Stahleck Castle

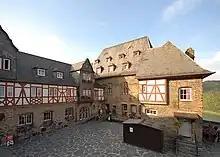
The "palas", between the longhouse (left) and the kitchen building (right)

Following the end of the war, Stahleck Castle was first used to billet French soldiers, before returning to use as a youth hostel in November 1947. The Health and Welfare Ministry of Rhineland-Palatinate opened a youth leadership school at the castle in January 1948 to train prospective hostel managers and staff, but was forced to close it at the end of the same year because of the state's poor financial situation. The hostel itself, however, was unaffected. In 1957 the castle offered 270 beds and 60 emergency spaces and was thus the third largest youth hostel in Rhineland-Palatinate, after those in Koblenz and Mainz. In terms of overnight stays, it was in second place with 32,276.